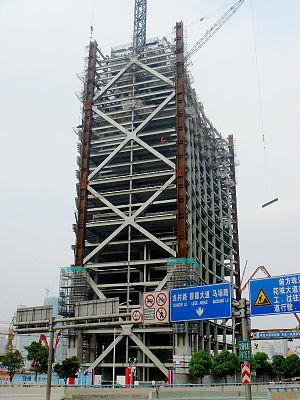
Photo de la construction de la Pearl River Tower par le cabinet d'architectes SOM